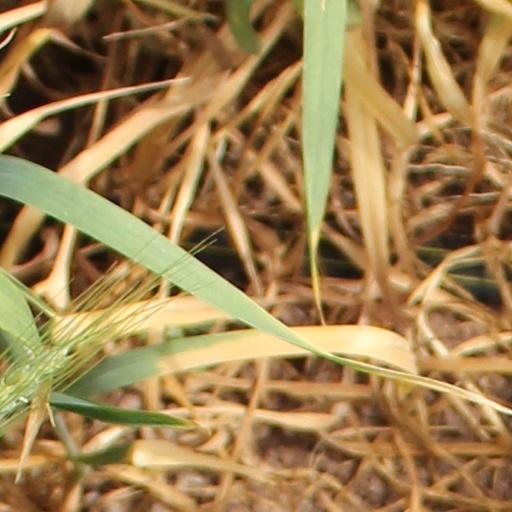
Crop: wheat